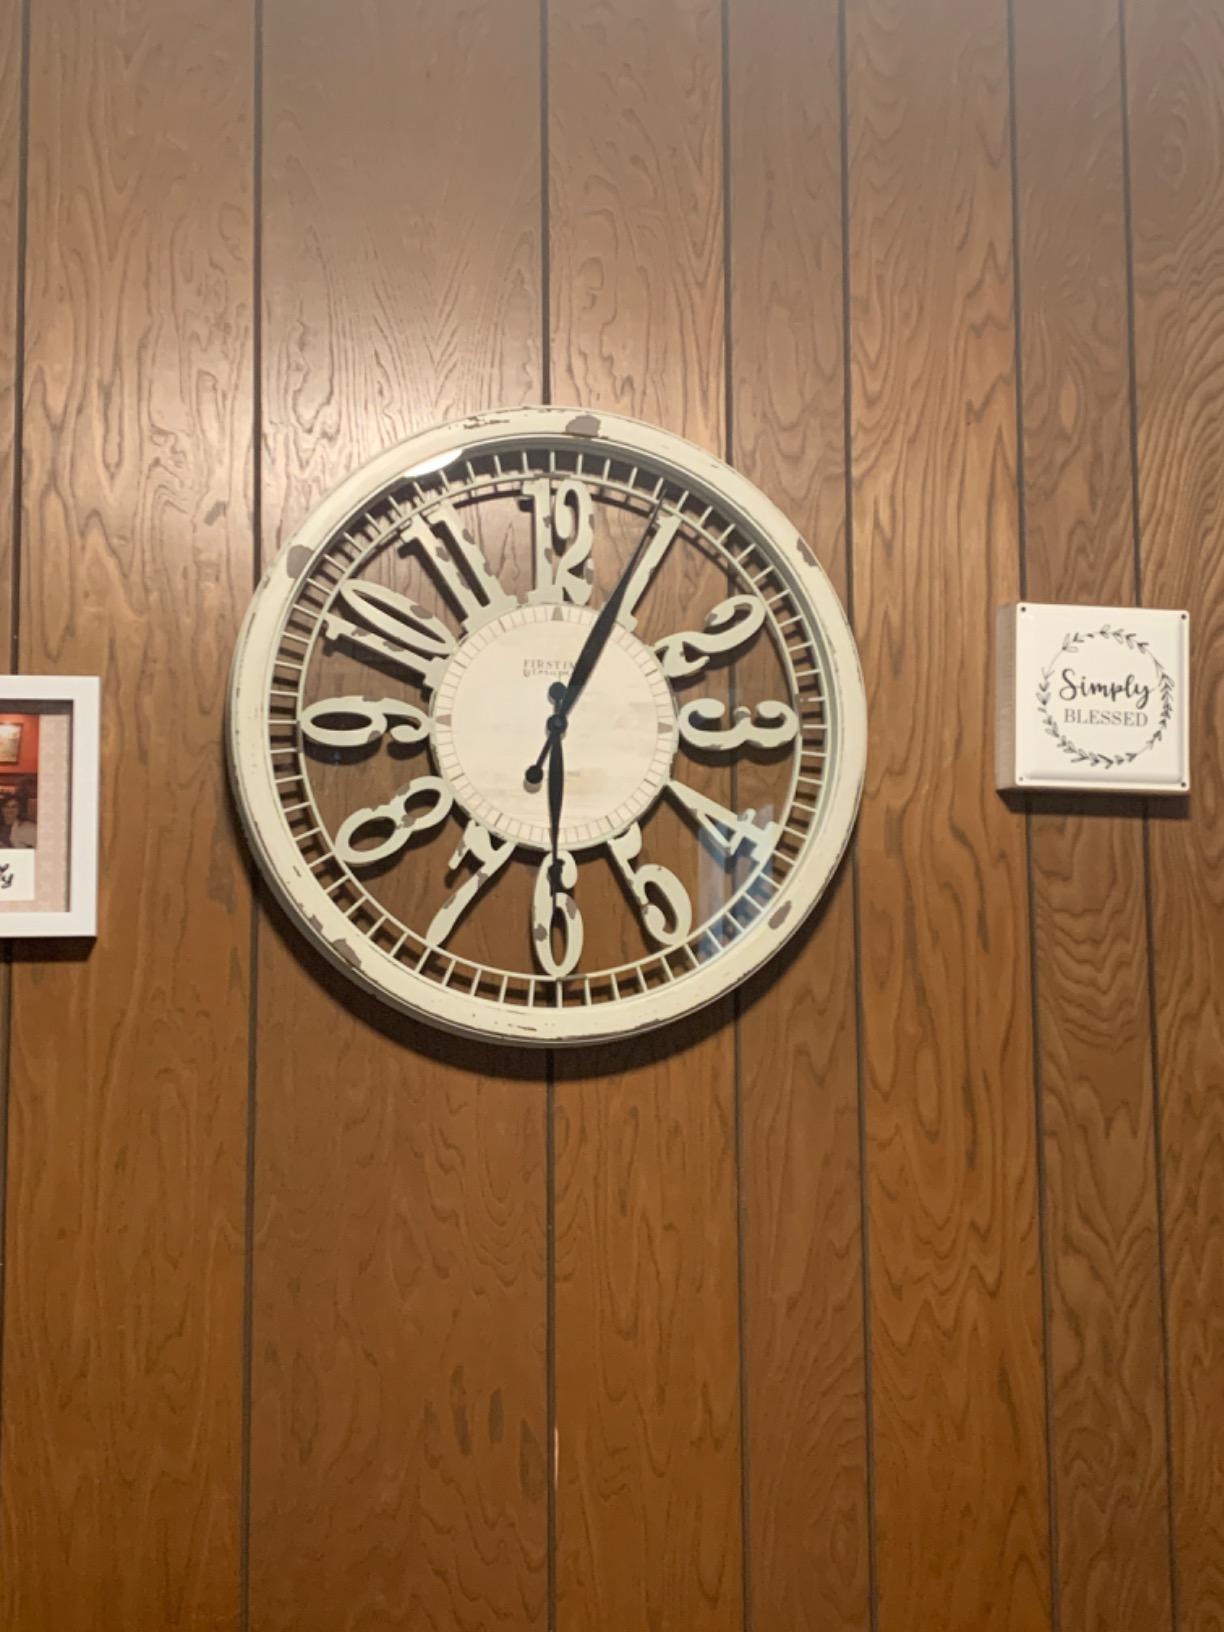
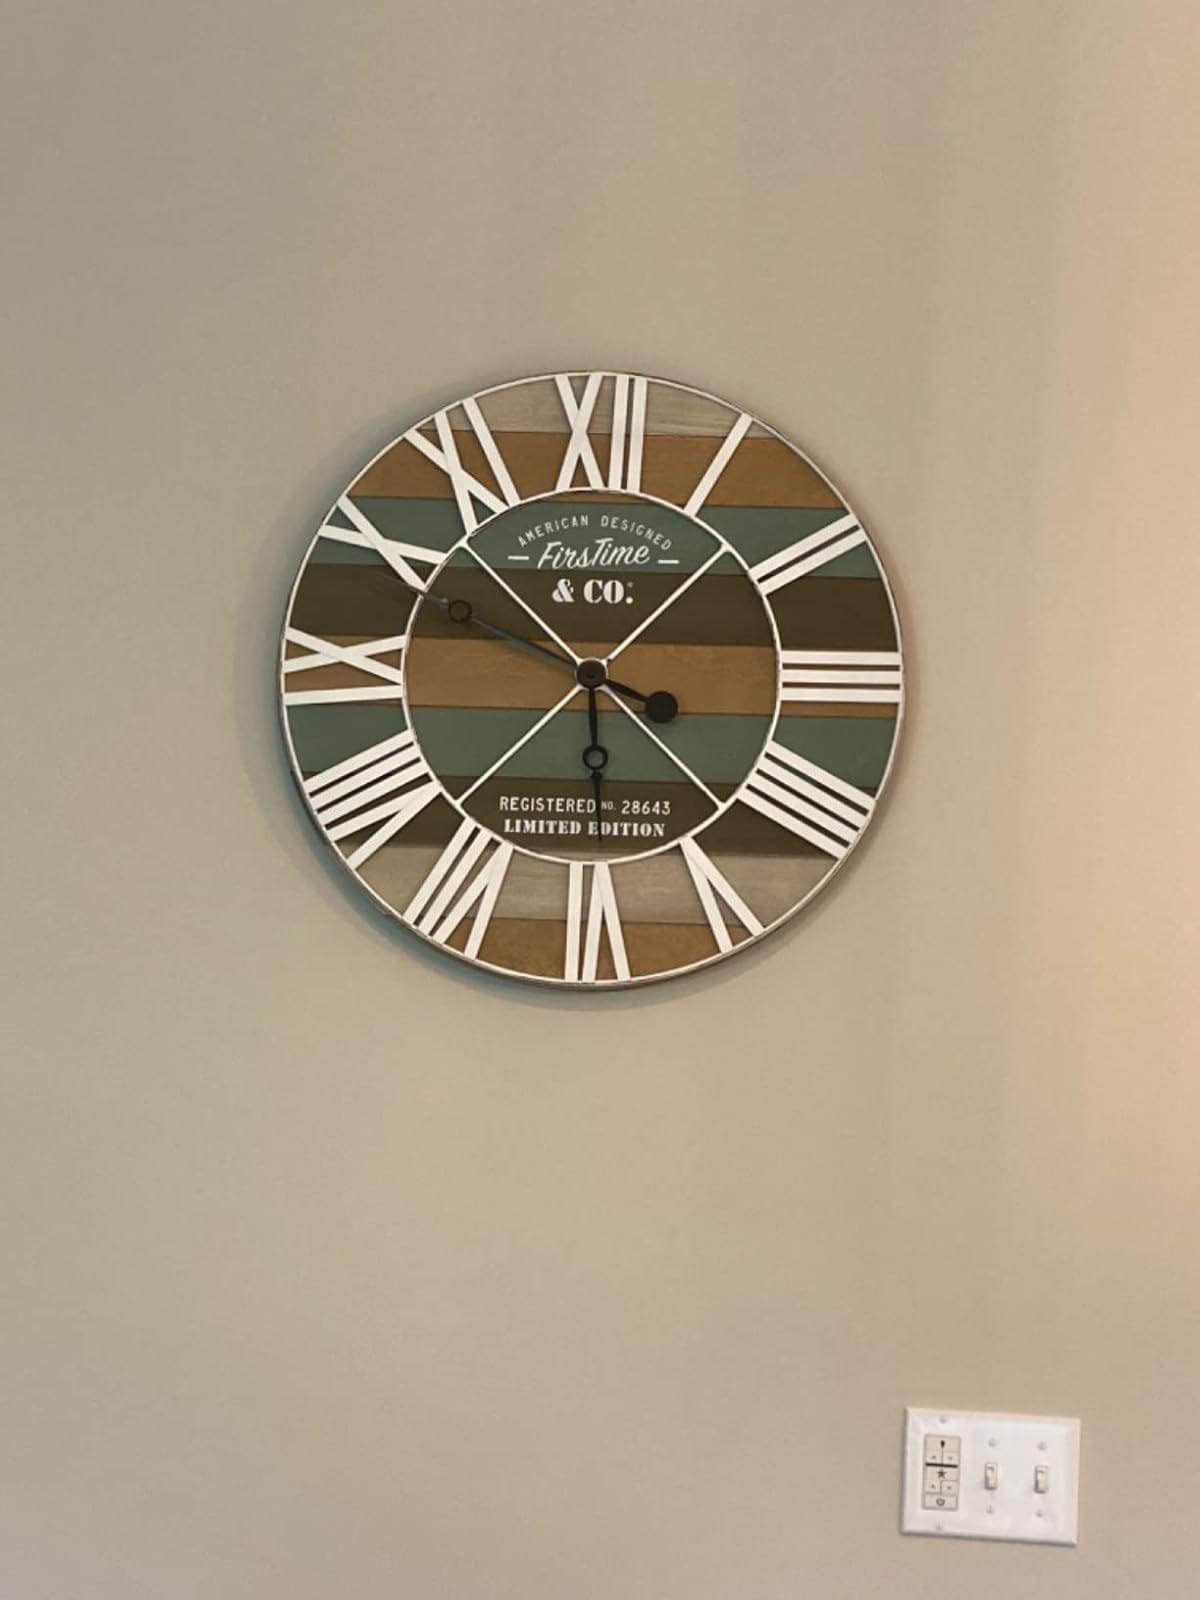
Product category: clock
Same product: no